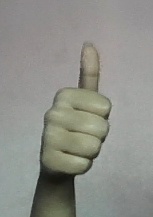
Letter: aleff